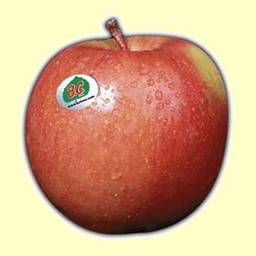
Label: Apple